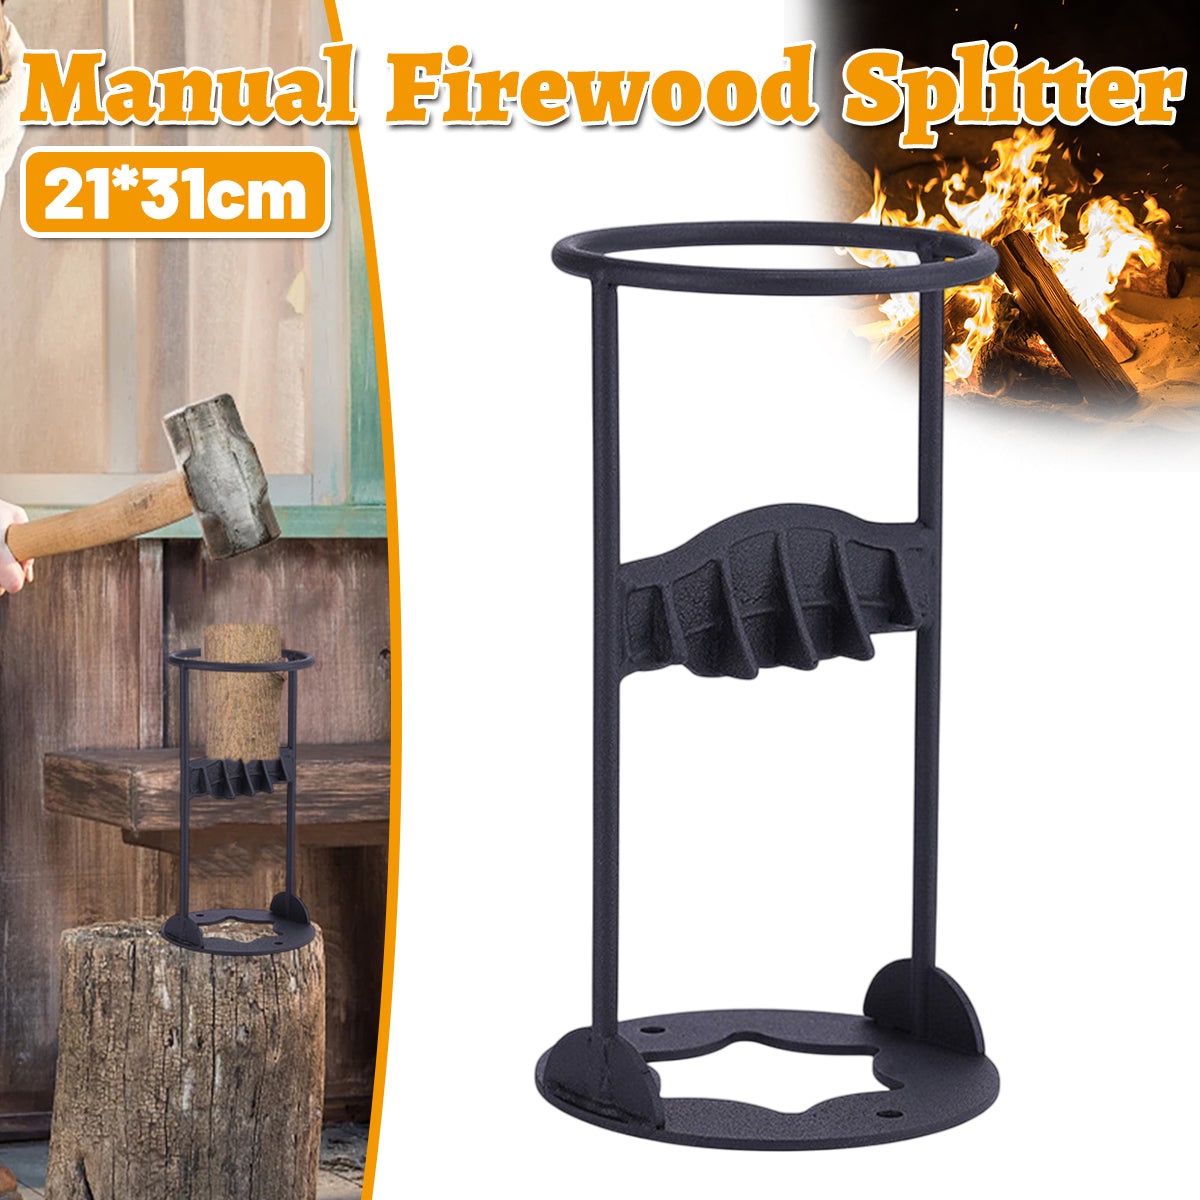
Manual Firewood Splitter Heavy Duty Log Wood Splitting Cutter Kindling Cracker
This manual log splitter is a practical and safe tool for efficiently preparing firewood at home, in the garden, or while camping.Made from high-carbon steel, it features a ring-guided design that allows for controlled, accurate kindling cuts without the risk associated with swinging an axe.The compact form and mounting holes make it easy to transport and secure for stable operation. Features ? High-carbon steel construction for long-lasting durability ? Ring and blade design ensures safe, guided splitting ? Compact size ideal for storage or transport ? Base includes screw holes for added stability ? Perfect for kindling firewood in home or outdoor settings Specifications Material: High-carbon steel Height: 31 cm / 12.2 in Top Diameter: 19 cm / 7.48 in Inner Diameter: 17 cm / 6.69 in Base Diameter: 21 cm / 8.26 in Colour: Matte black Mounting: Base with pre-drilled screw holes (fixings not included) Package Includes 1 × Manual Firewood Splitter Note Always wear protective gloves when in use. Secure the tool before operation to prevent movement. Please allow a measurement difference of 1–3cm. Slight colour variations may occur due to lighting or screen display.?
Brand: FW New
Category: Hardware > Tools > Log Splitters > Manual Log Splitters